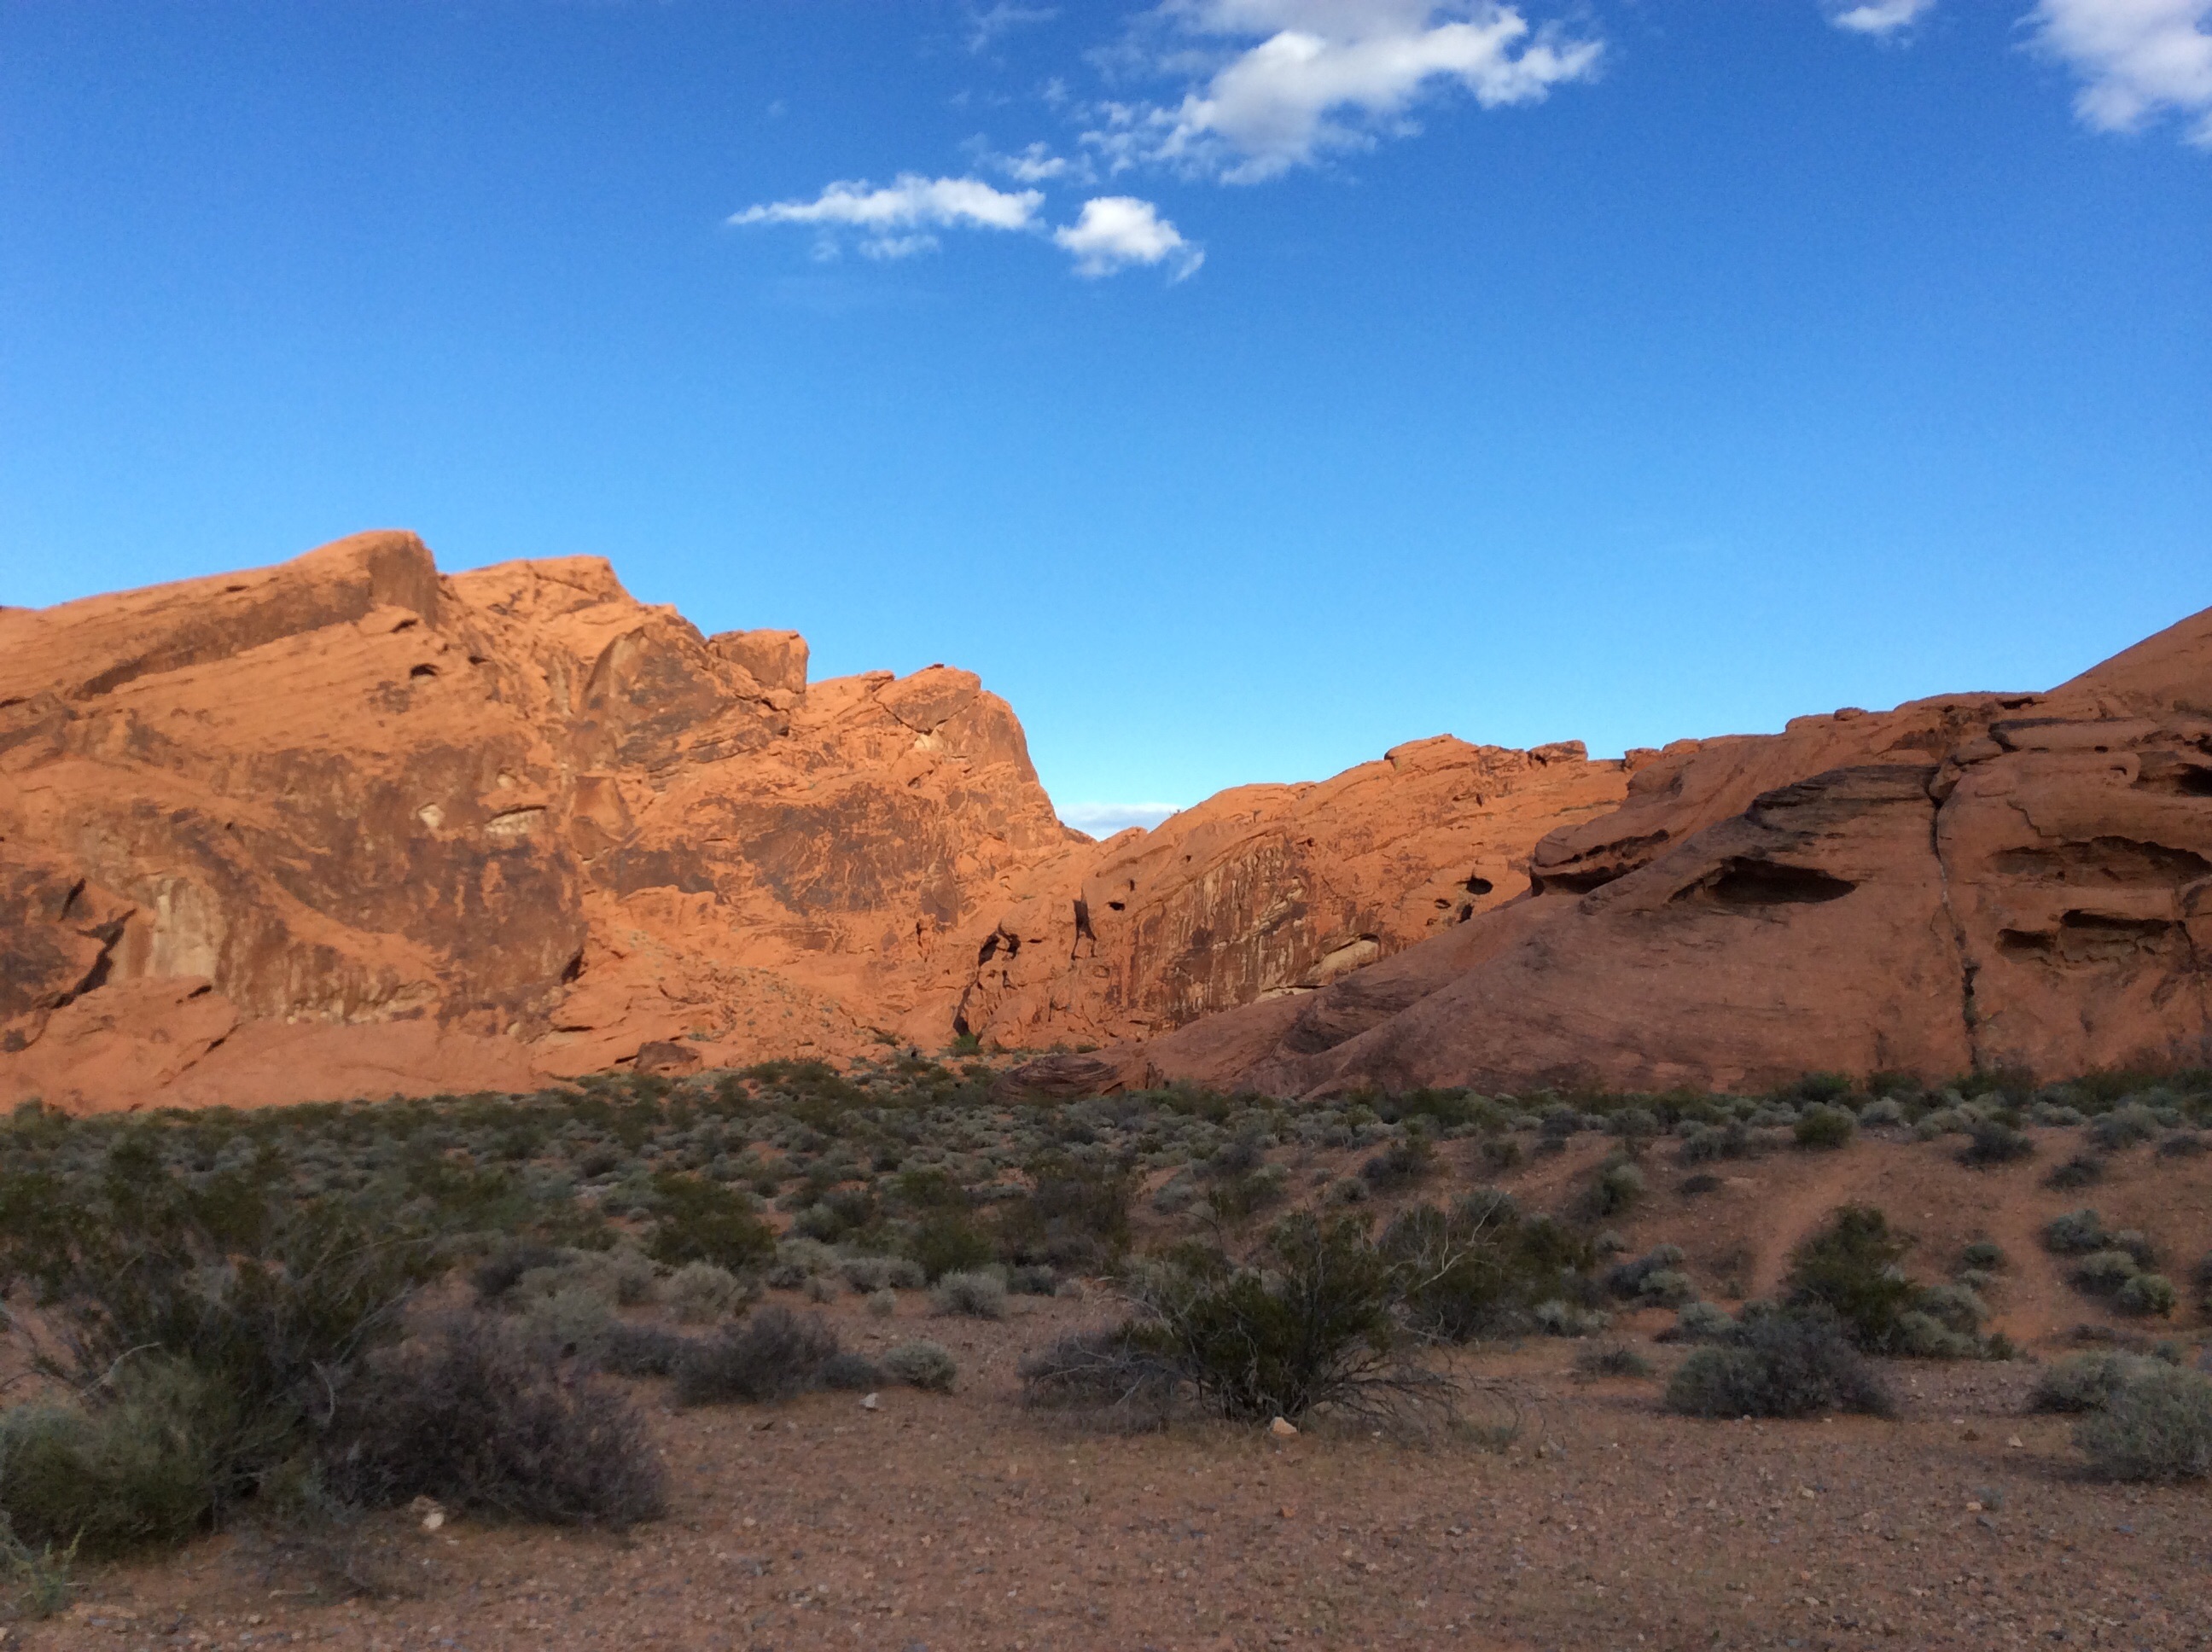
landscape, rock, wilderness, mountain, desert, valley, formation, soil, canyon, national park, geology, badlands, plateau, nevada, ecosystem, wadi, butte, landform, natural environment, geographical feature, aeolian landform, mountainous landforms